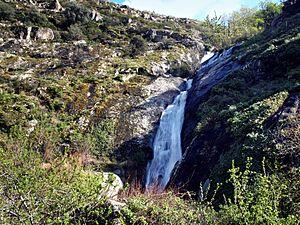
Muro, Balagne (Corse) - Cascade de Nunziata sur le ruisseau d'Orsoni (ou ruisseau de Leca), affluent du Regino (fleuve)
Muro est une commune française située dans la circonscription départementale de la Haute-Corse et le territoire de la collectivité de Corse. Le village appartient à la piève de Sant'Andréa dont il est historiquement le chef-lieu, en Balagne.